Claude Onesta

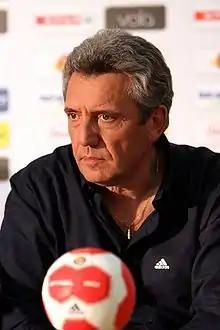
Claude Onesta

Claude Onesta, (born 6 February 1957 in Albi, France), is a French handball coach, responsible of France's Men's handball team from 2001 to 2016.